Green Room (film)

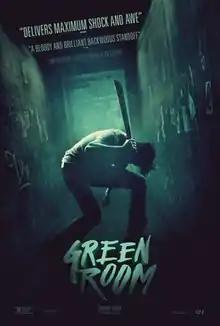
Theatrical release poster

Green Room is a 2015 American horror-thriller film written and directed by Jeremy Saulnier, and produced by Neil Kopp, Victor Moyers and Anish Savjani. Starring Anton Yelchin, Imogen Poots, Alia Shawkat, Joe Cole, Callum Turner and Patrick Stewart, the film focuses on a punk band who find themselves attacked by neo-Nazi skinheads after witnessing a murder at a remote club in the Pacific Northwest.